Auditorium Building

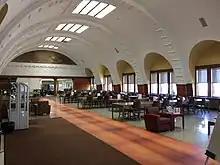
Roosevelt University's Murray-Green Library on the 10th floor of the Auditorium Building

The Auditorium Building is a structure at the northwest corner of South Michigan Avenue and Ida B. Wells Drive in the Loop community area of Chicago, Illinois, United States. Completed in 1889, it is one of the best-known designs of Louis Sullivan and Dankmar Adler. The building was designed to be a multi-use complex, including offices, a theater, and a hotel. As a young apprentice, Frank Lloyd Wright worked on some of the interior design.